David Talbot

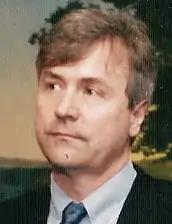
Talbot in 1998

David Talbot (born September 22, 1951) is an American journalist, author, editor, activist and independent historian. Talbot is known for his books about the "hidden history" of U.S. power and the liberal movements to change America, as well as his public advocacy. He was also the founder and former editor-in-chief of the online magazine "Salon".